Noro Kageyoshi

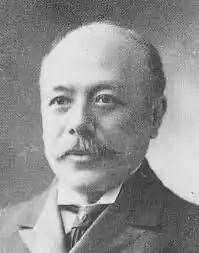

Noro Kageyoshi (October 17, 1854 - September 8, 1923) was a Japanese metallurgist who contributed to the modernization of Japan's steel industry.